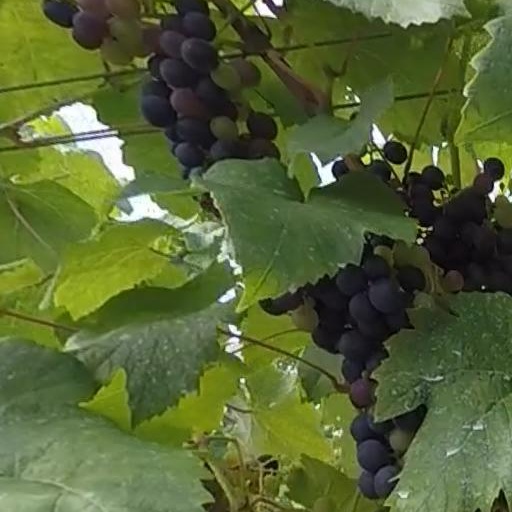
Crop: grape